Vickers Vampire

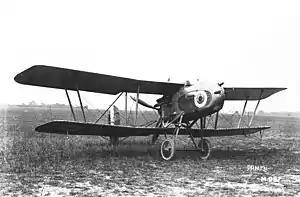

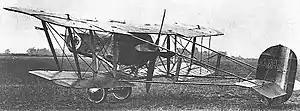

The Vickers F.B.26 Vampire was a British single-seat pusher biplane fighter built by Vickers during the First World War.